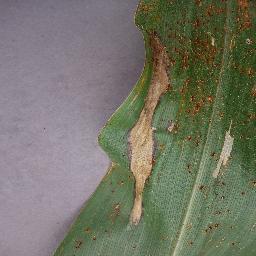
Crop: corn
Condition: (maize)_northern_blight